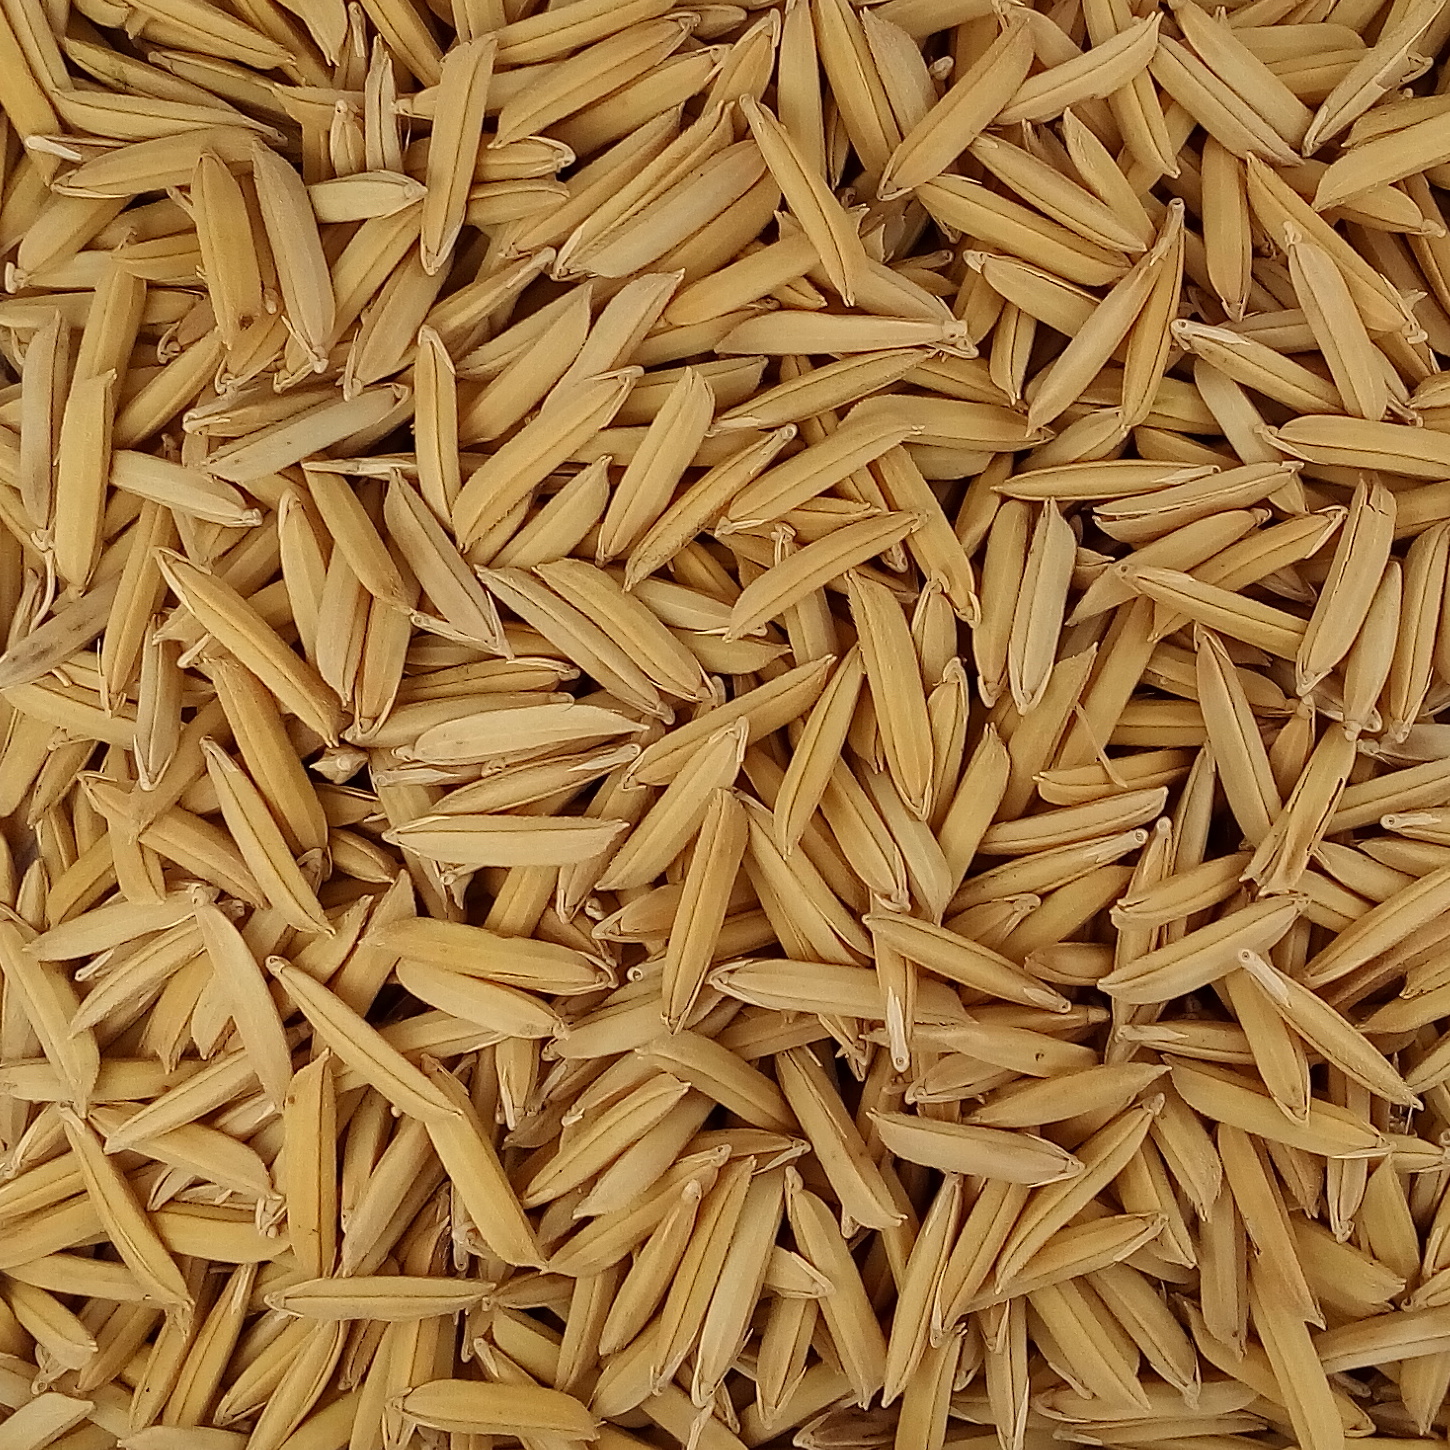
Rice seed variety: 1509